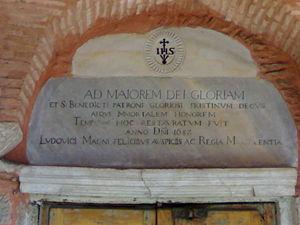
L'inscription sur la porte de l'église Saint-Benoît à Galata, Istanbul
La Compagnie de Jésus est une congrégation catholique masculine dont les membres sont des clercs réguliers appelés « jésuites ». La Compagnie est fondée par saint Ignace de Loyola, saint François Xavier, saint Pierre Favre et les premiers compagnons en 1539, et approuvée en 1540 par le pape Paul III.
Ad maiorem Dei gloriam ou AMDG est la devise des membres de la Compagnie de Jésus autrement dit les Jésuites. L’expression en tant que telle n’est pas fréquemment utilisée par Ignace de Loyola, sinon dans ses lettres. Elle se rencontre déjà dans les œuvres de Grégoire le Grand : sed ad maiorem Dei gloriam vicit pietas illud pectus virtutis.
Le lycée français privé Saint-Benoît est un établissement francophone d’enseignement secondaire à Istanbul. D'abord collège jésuite fondé en 1583 dans un monastère bénédictin, il passa sous la direction des pères Lazaristes en 1783. Dédoublé en deux collèges, masculin et féminin en 1839, il commence à recevoir ses premiers étudiants musulmans vers la fin du XIXᵉ siècle.